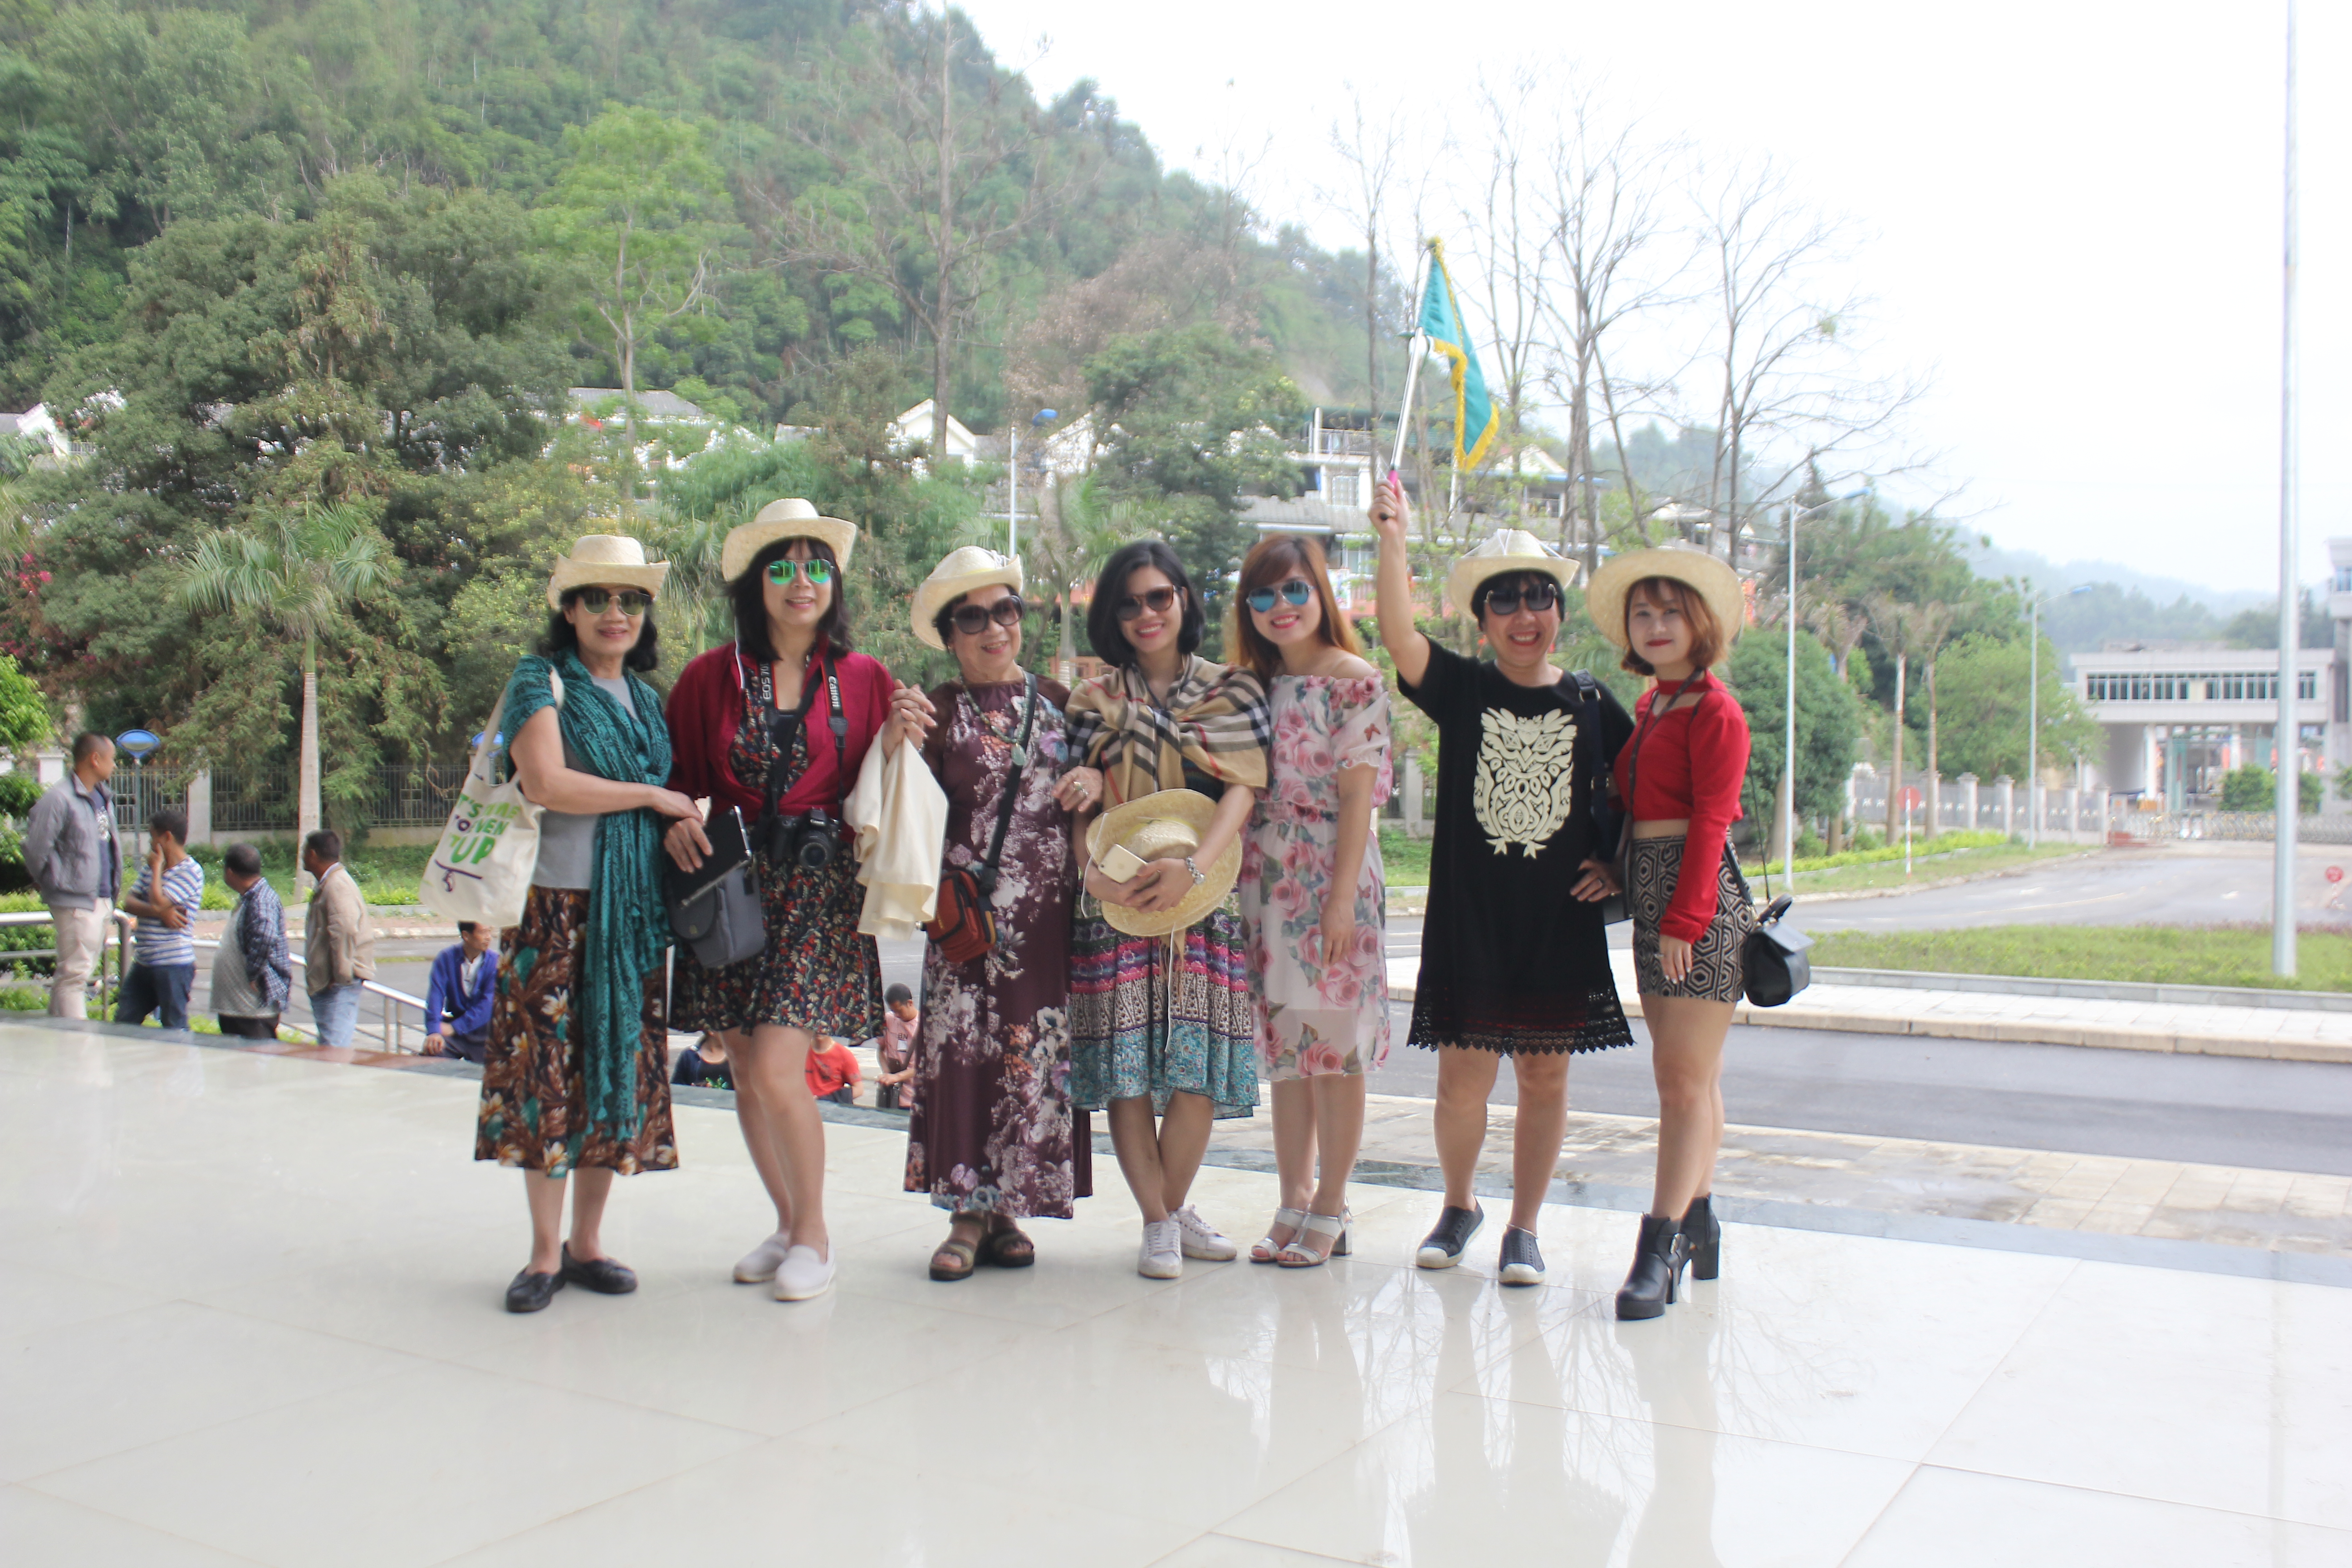
travel, tour, trip, people, tourism, snapshot, vacation, leisure, fun, summer, tree, adaptation, photography, recreation, plant, child, walking, road